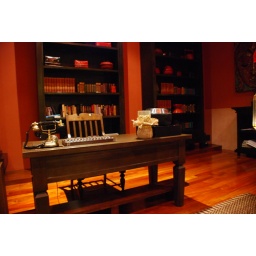
desk in library